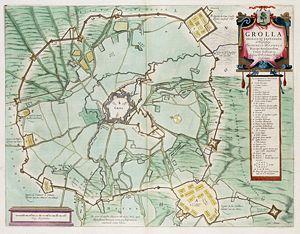
Le siège de Groenlo ou de Grolle est un siège subi par la ville de Groenlo, alors ville espagnole, de la part de l'armée des Provinces-Unies, sous le commandement de Frédéric-Henri d'Orange-Nassau, durant la guerre de Quatre-Vingts Ans.